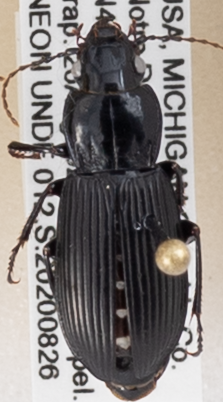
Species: Pterostichus melanarius melanarius
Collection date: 2020-08-26
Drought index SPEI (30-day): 0.906
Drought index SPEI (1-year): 2.01
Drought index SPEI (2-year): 2.09